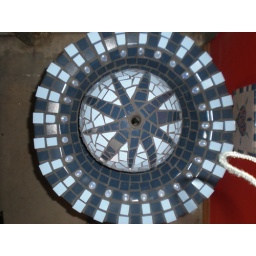
Mosaicked ball in bowl